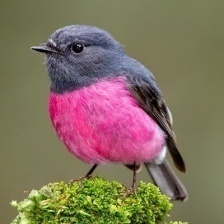
Species: PINK ROBIN
Scientific name: PETROICA RODINOGASTER
ImageNet parent category: robin